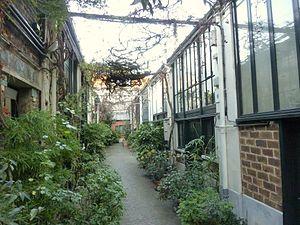
La rue Jean-Ferrandi, anciennement rue de Bagneux, est une voie du 6ᵉ arrondissement de Paris, en France.
Juana Muller, née le 12 février 1911 à Santiago du Chili, et morte le 4 mars 1952 à Paris, est une sculptrice chilienne de la nouvelle École de Paris.
Eudaldo est un artiste peintre non figuratif français d'origine chilienne de la nouvelle École de Paris.